Valley Forge National Historical Park

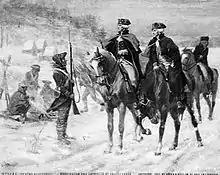
An illustration of Washington and Lafayette at Valley Forge

Approximately 12,000 Continental Army troops under George Washington's command were encamped at Valley Forge from December 19, 1777 to June 19, 1778. After British General Howe captured the American capitol of Philadelphia, Washington chose the site for the encampment because it was between the British and the Second Continental Congress in York, as well as supply depots in Reading. At the same time, Valley Forge was far enough from Philadelphia to make a British surprise attack unlikely, but close enough that Continental forces could scout enemy positions and prevent them from foraging the countryside.